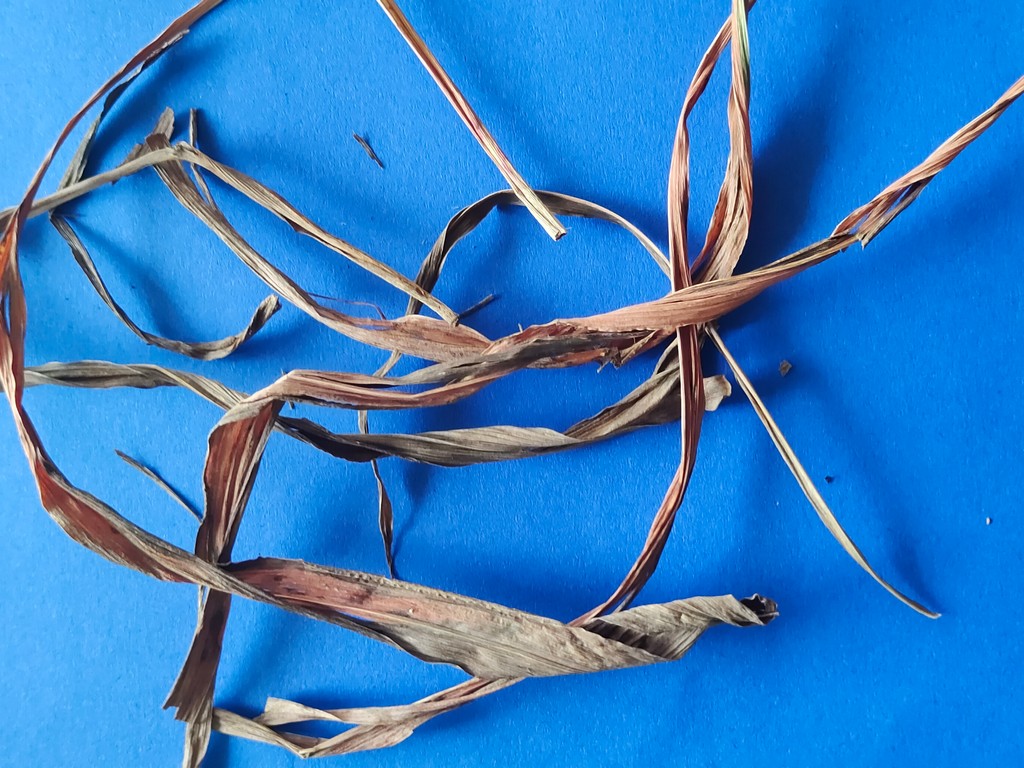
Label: Dried